Death and the Judge

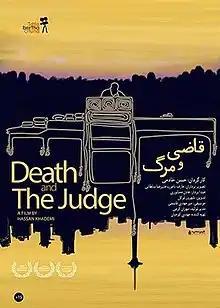

Death and the Judge is a 2018 documentary film directed by Hassan Khademi.